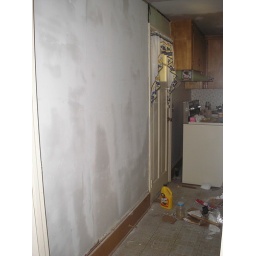
Making repairs on the wall, beside the kitchen door